Callander and Oban Railway

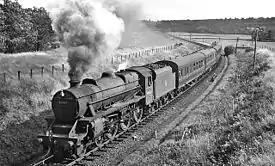
Glasgow - Oban express in Pass of Leny, near Callander in 1961

The line opened from the junction with the Dunblane, Doune and Callander Railway near their station at Callander to "Killin" on 1 June 1870. The section from "Killin" to Tyndrum opened on 1 August 1873, and from there to Dalmally on 1 May 1877. The final section to Oban opened on 1 July 1880.